Historic Presbyterian Community Center (Madison, Nebraska)

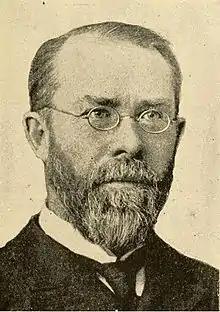
Sheldon Jackson

Soon after the Barnes party settled on the site, Presbyterian services were held in Henry Barnes's and other settlers' houses. In 1869, a trio of Iowa presbyteries appointed Rev. Sheldon Jackson superintendent of missions for Iowa, Nebraska, Dakota, Idaho, Montana, Wyoming, and Utah; in 1870, Jackson, accompanied by Rev. J. M. Wilson of Columbus, visited Madison to organize the congregation. Services were held in Madison's schoolhouse, built earlier in 1870.